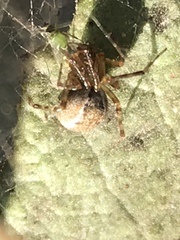
Species: Parasteatoda_tepidariorum